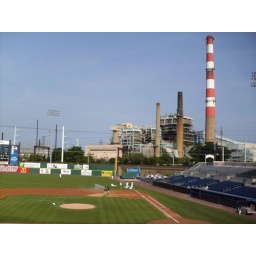
View from the 3rd base concourse at Harbor Yard. A giant coal-fire power plant looms over right field.